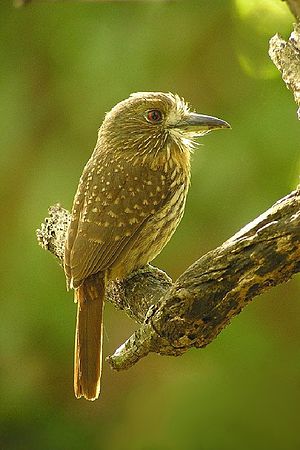
Dovenfugle
Malacoptila panamensis
Dovenfugle er en fuglefamilie.